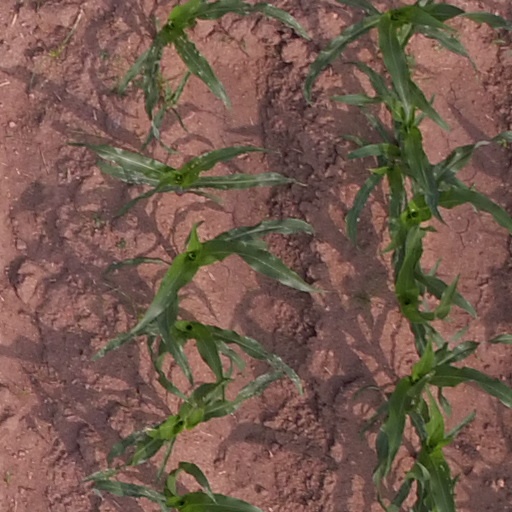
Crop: maize; corn